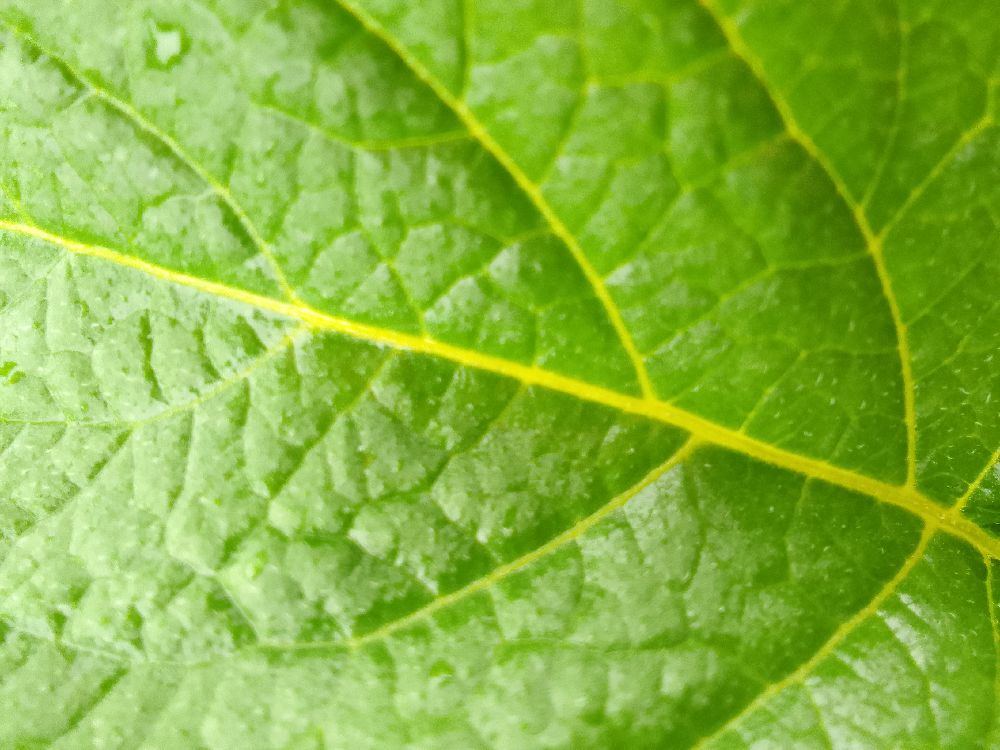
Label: Healthy